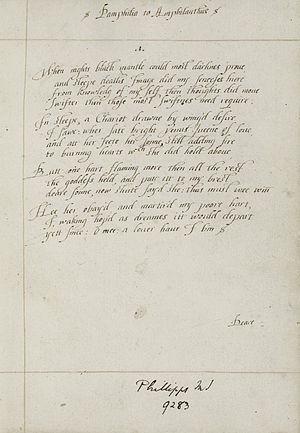
Mary Wroth, née Mary Sidney en 1587, morte en 1652, est une poétesse et une romancière anglaise de la Renaissance. Membre d'une famille littéraire distinguée, Mary Wroth est parmi les premières écrivaines britanniques à avoir atteint une notoriété durable.